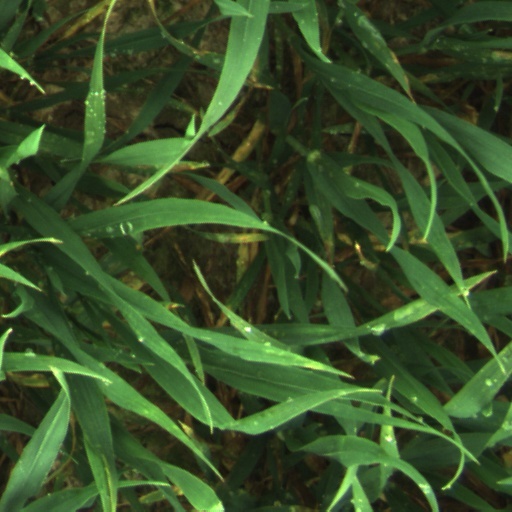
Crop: wheat